Tiantangbao station

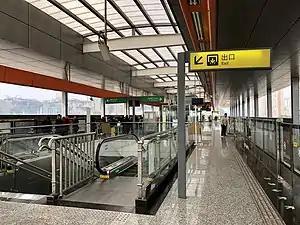

Tiantangbao is a station on Line 2 of Chongqing Rail Transit in Chongqing Municipality, China, which opened in 2014. It is located in Dadukou District. Currently, it also serves as the southern terminus of 8 car trains.